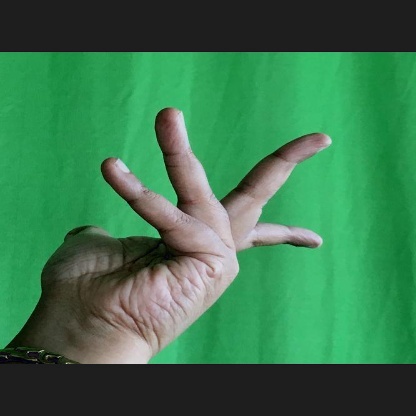
Mudra: Alapadmam